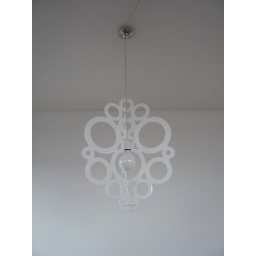
New lamp above my table